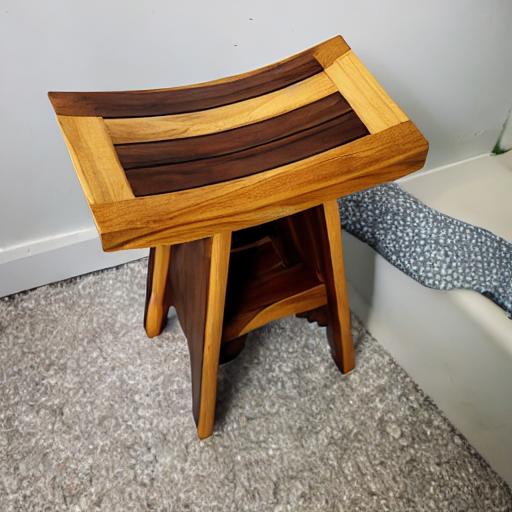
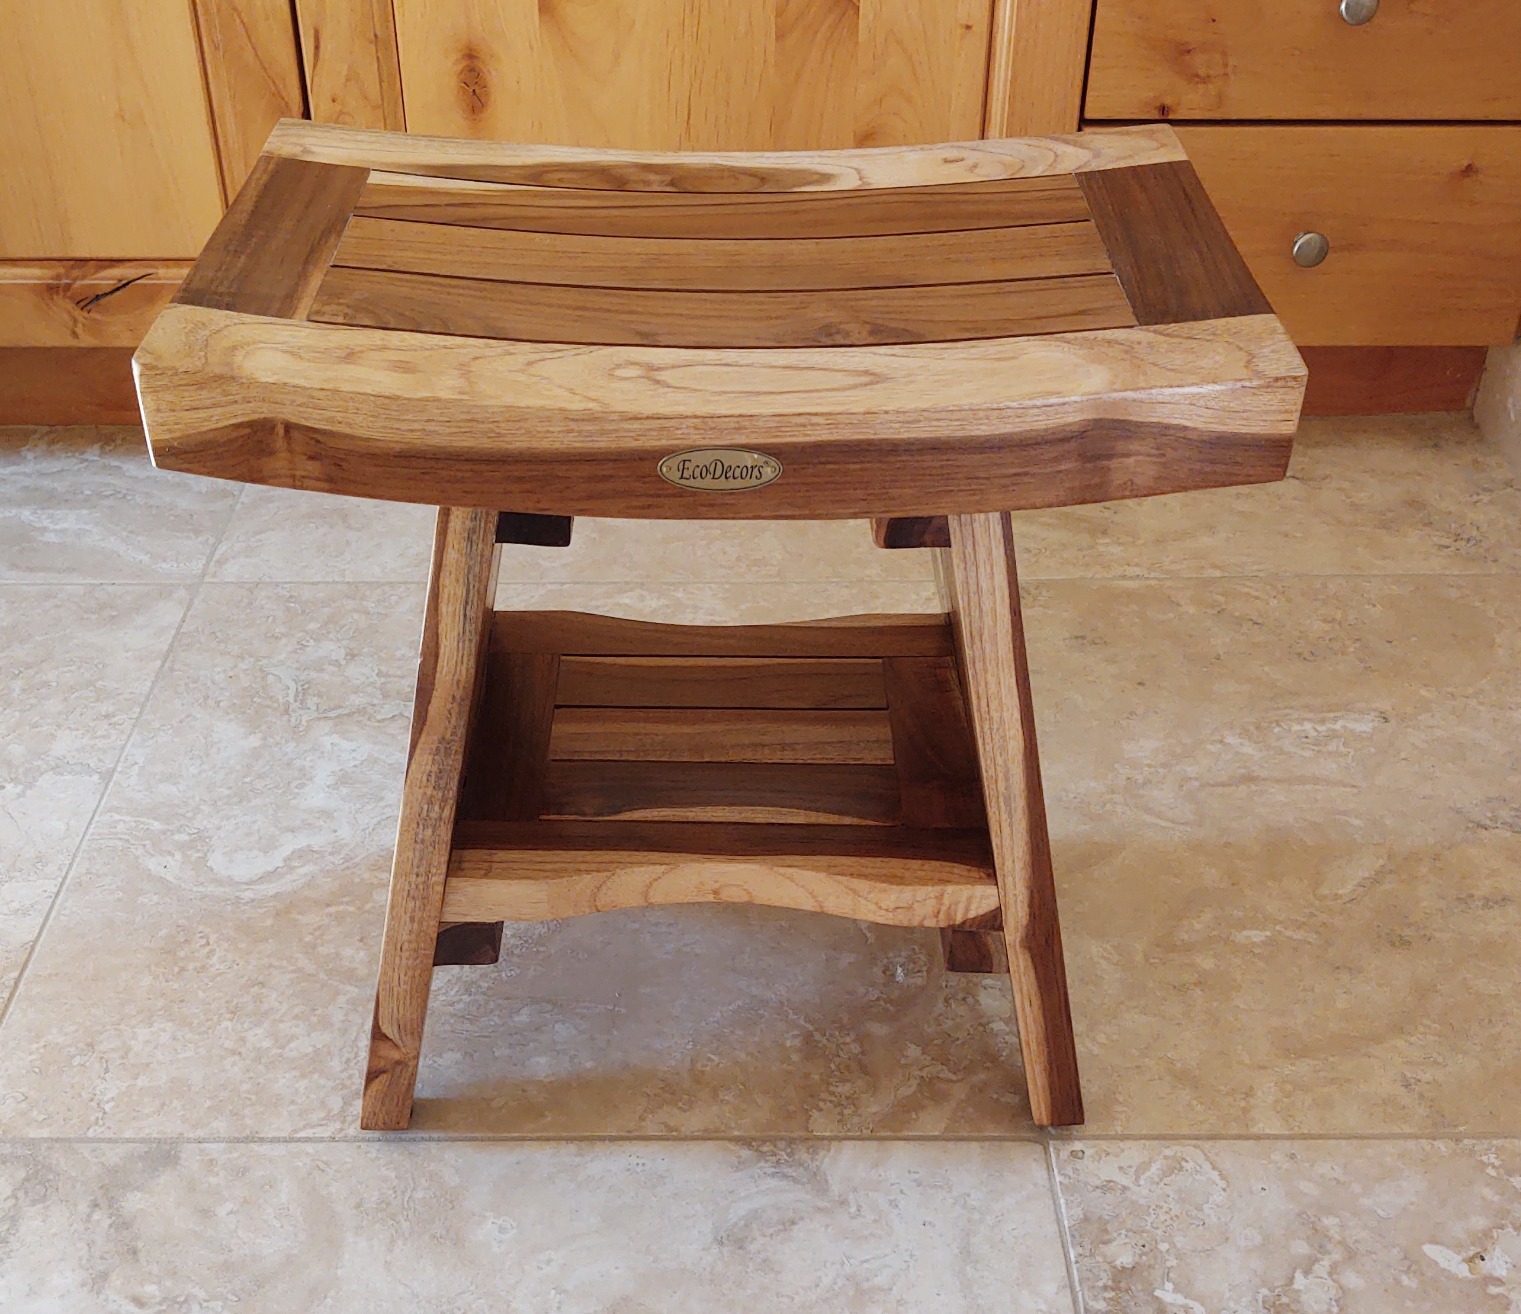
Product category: stool
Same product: no